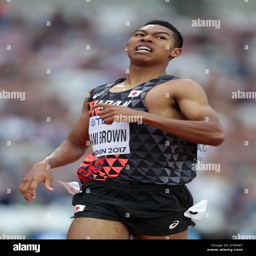
person during the men 's 200m heat one during day